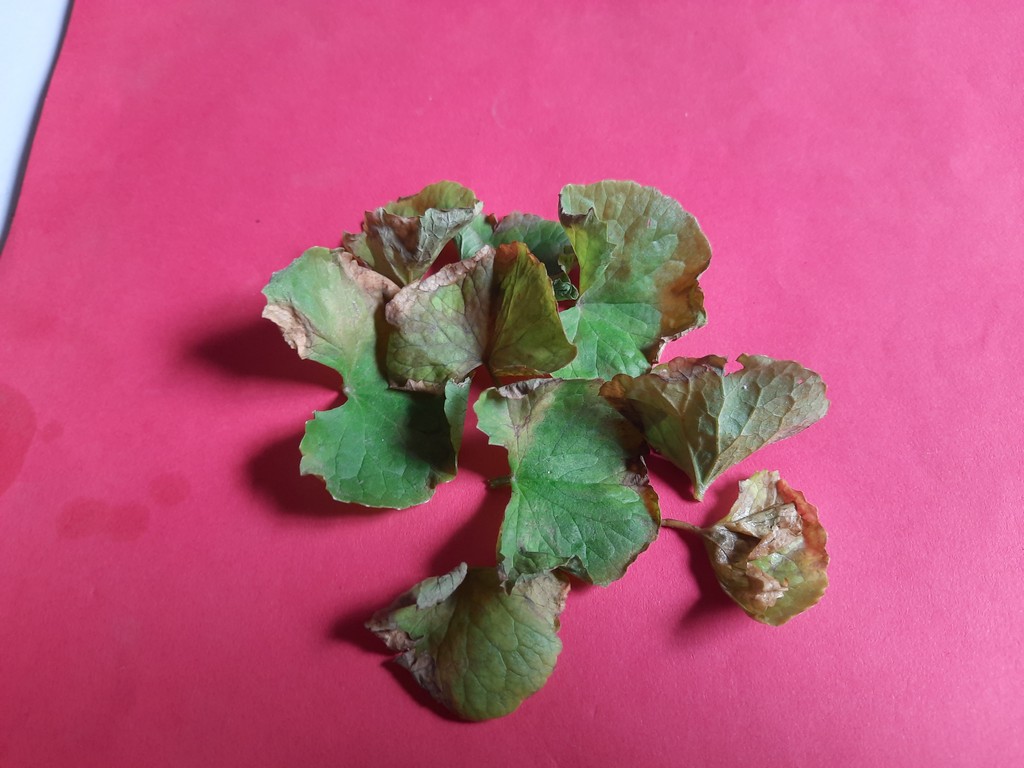
Label: Unhealthy